Metro Transit rolling stock

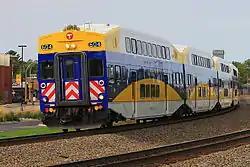
Bombardier Bi-Level cab car #604 leading a Northstar train south through Elk River, Minnesota.

The Northstar commuter rail line's first five locomotives are the MP36PH-3C, manufactured by MotivePower in Boise, Idaho at a total cost of $13,823,000. The first of the locomotives, #501, was delivered October 3, 2008. The other four arrived around New Years Day of 2009. The locomotives are numbered sequentially 501 through 505.